Generalized phrase structure grammar

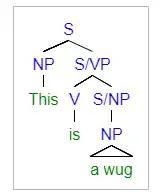
This file provides a simple example of a syntax tree that fits the Generalized Phrase Structure Grammar Framework.

Who did you say that Hilary was fond of ] and [Leslie despised .